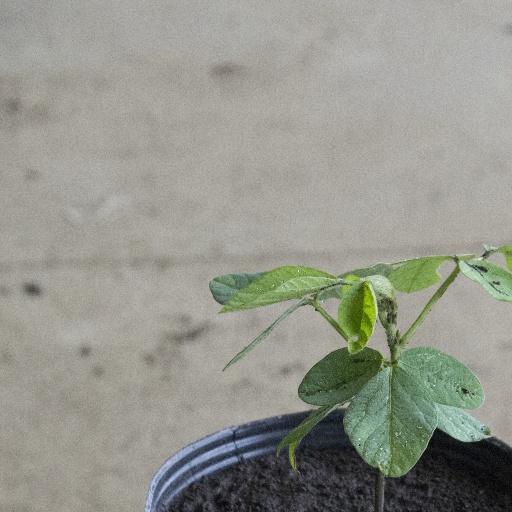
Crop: soybean